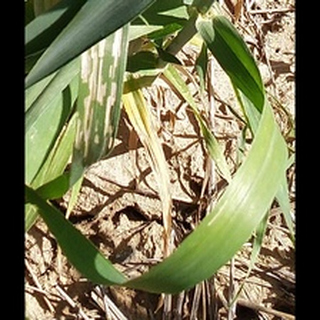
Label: healthy_wheat